Driva

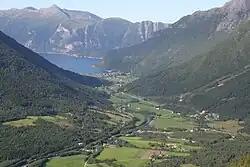
The river runs slowly the last kilometer to the fjord

Many of the tributaries on the west side of the Oppdal valley are dry since the waters in reservoirs formed from the many mountain lakes in that region flow in pipes through the mountain to the Driva hydroelectric power station at Fale in Sunndal Municipality. The largest lake in the reservoir system is Gjevillvatnet which is about long and about wide.